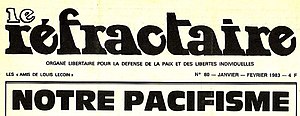
May Picqueray / Biografi
Le Réfractaire
Marie-Jeanne Picqueray, kendt under navnet May Picqueray, var en fransk forfatter, modstandskæmper og militant anarkist.